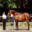
Label: horse